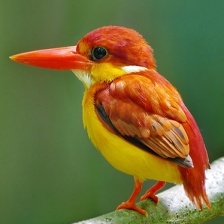
Species: RUFOUS KINGFISHER
Scientific name: CHLOROCERYLE INDA